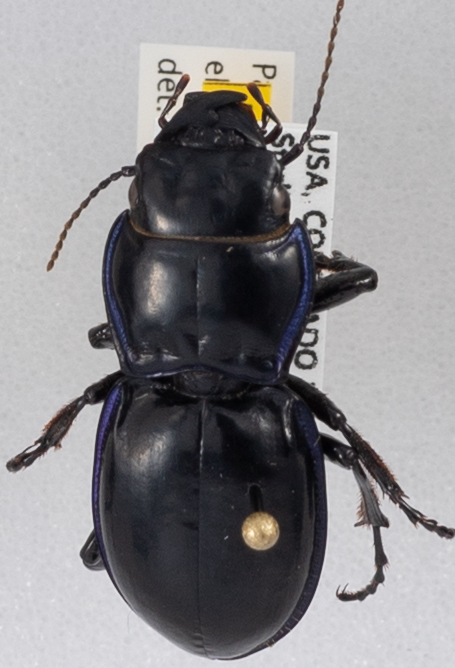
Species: Pasimachus elongatus
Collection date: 2020-08-26 04:00:00
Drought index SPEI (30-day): -1.852
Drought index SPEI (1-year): -1.45
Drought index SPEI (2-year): -1.01